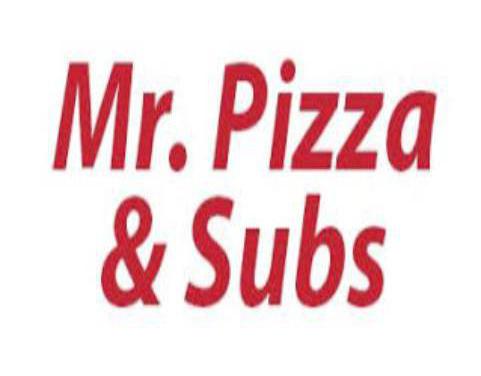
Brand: mr. pizza
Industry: Food